Chayka Naval Air Base

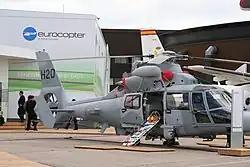
Bulgarian Eurocopter AS565 Panther in Paris Air Show

The base hosts two Eurocopter AS565 Panther and one Eurocopter AS365 Dauphin helicopters. Three Mil Mi-14 which are not in flyworthy condition are held in storage at the base.